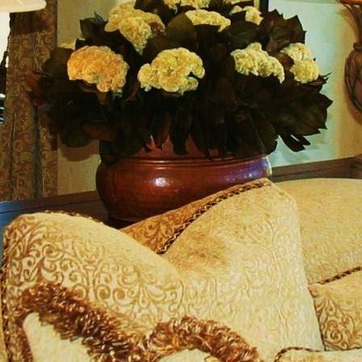
Material: ceramic